The Color Purple

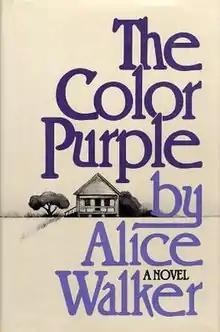
First edition cover

The Color Purple is a 1982 epistolary novel by American author Alice Walker that won the 1983 Pulitzer Prize for Fiction and the National Book Award for Fiction.